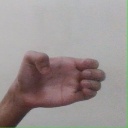
अक्षर: ख